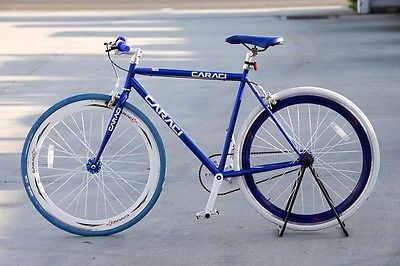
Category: bicycle